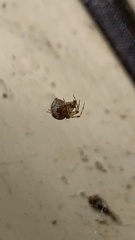
Species: Parasteatoda_tepidariorum